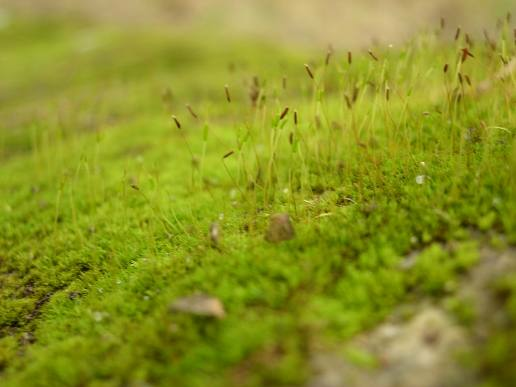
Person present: No